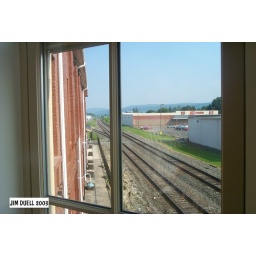
Looking out the upstairs office window at the Erie Depot in Hornell.